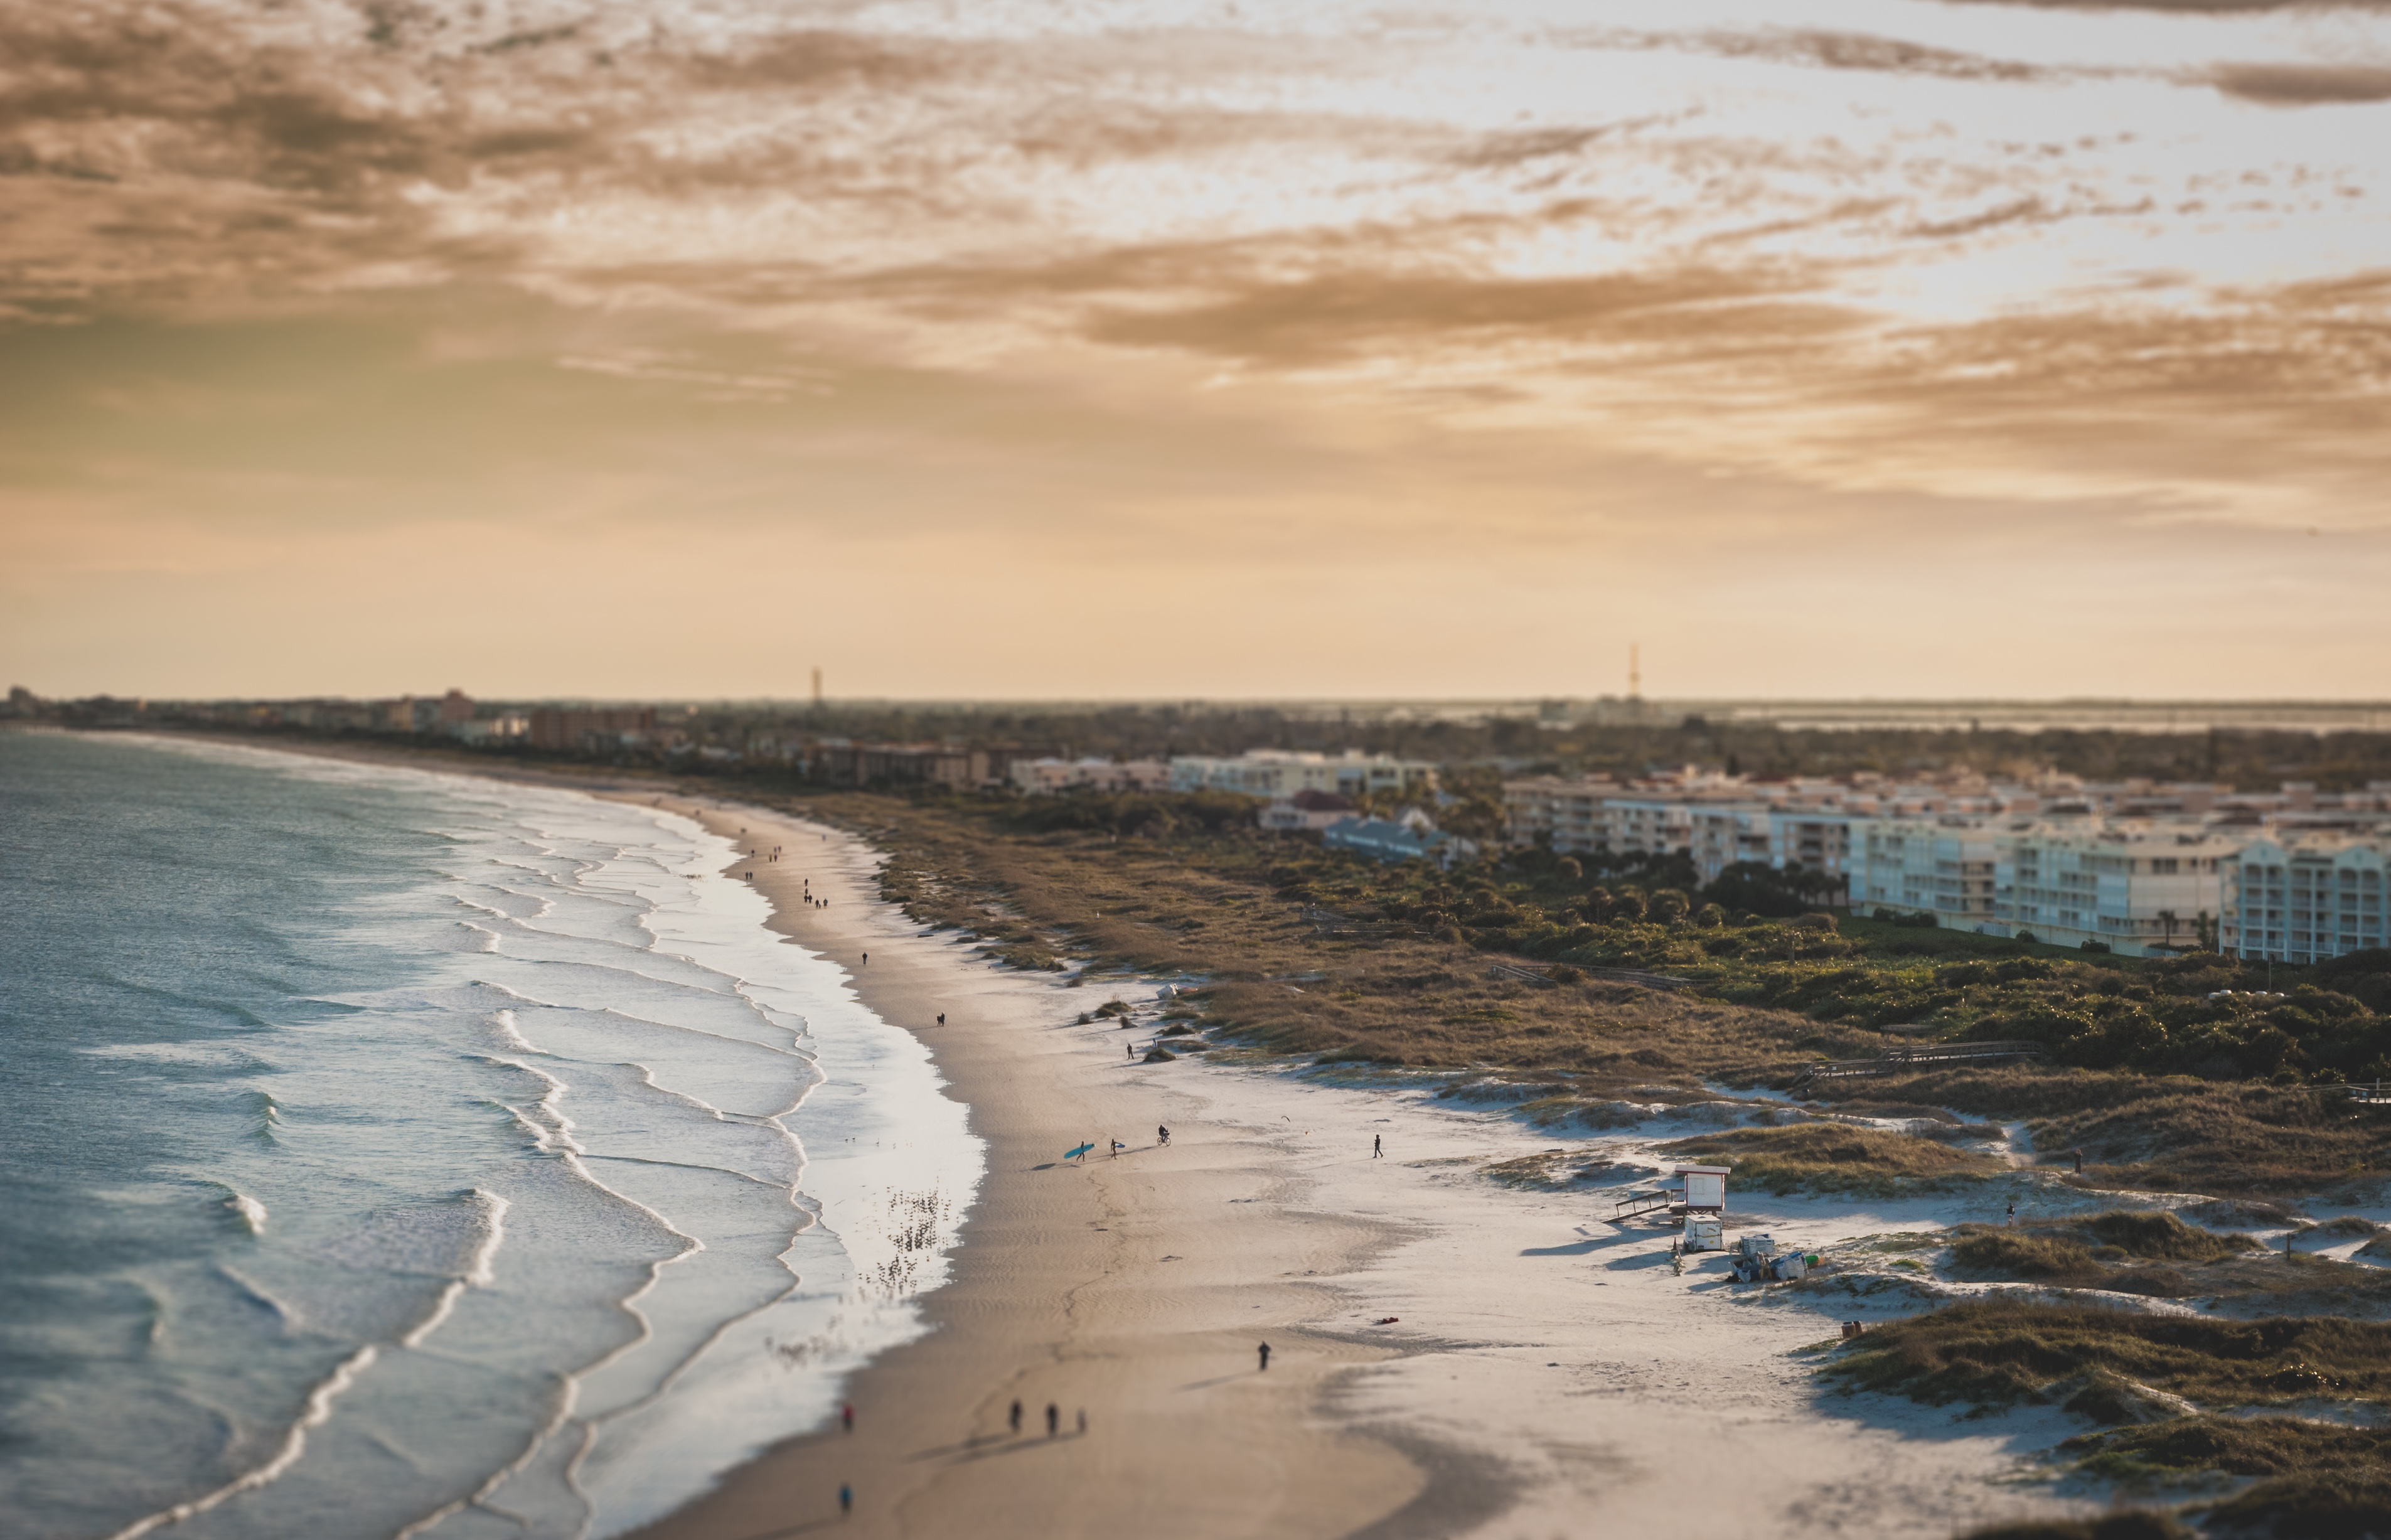
beach, sea, coast, water, sand, ocean, horizon, cloud, sunrise, sunset, morning, shore, wave, dawn, reflection, bay, material, wafe, body of water, wetland, habitat, mudflat, natural environment, wind wave